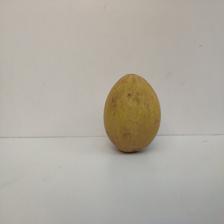
Size: Large